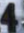
Number: 4